George Ingram

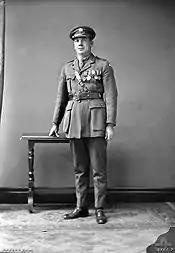
Lt. G.M. Ingram

Soon after, the company came under heavy fire from an old quarry occupied by over one hundred German soldiers who possessed as many as forty machine guns. Severe casualties were sustained as they began to advance for attack, including the company commander who fell seriously wounded. Taking command of the attack, Ingram rallied the men and rushed forward. Jumping into the quarry, he charged the first post himself, shooting six German soldiers and capturing a machine gun. The German forces were soon overcome, and thirty troops subsequently surrendered.